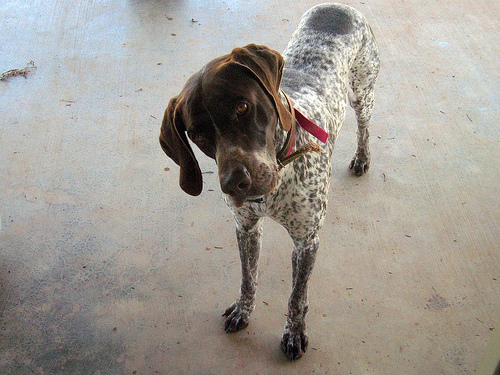
Animal: dog
Breed: german shorthaired